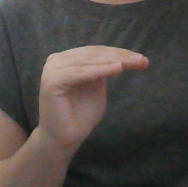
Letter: haa